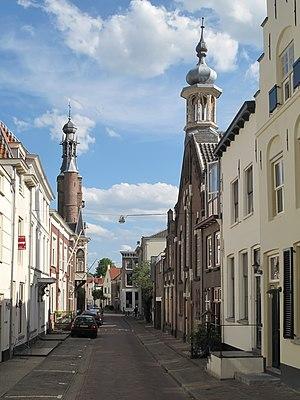
Zaltbommel est une ville et commune néerlandaise, en province de Gueldre. La commune est située dans le nord et l'ouest du Bommelerwaard, et englobe également l'île de Nederhemert.